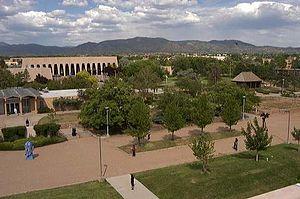
L'université d'art et de design de Santa Fe est un établissement d'enseignement supérieur, basé à Santa Fe, au Nouveau-Mexique, offrant un cursus en écriture créative, théâtre, art, graphisme, analyse de film, musique, et photographie, inspirée du curriculum des artes liberales.